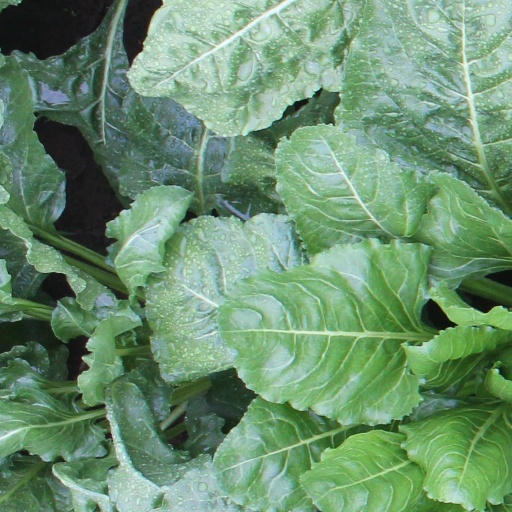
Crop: sugar beet